Ford Falcon (Australia)

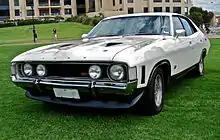
XA Falcon GT sedan – fitted with 5-spoke Globe wheels

The GT variant kept the twin driving lights, but reverted to a bonnet blackout with no stripes at all on the vehicle. The front guards received fake 'vents' just behind the indicators, and NACA ducts were added to the bonnet. Steel 12-slot wheels were reintroduced, although some GTs received the five-spoke Globe 'Bathurst' wheels, which had been ordered for the GT-HO Phase IV and now needed to be used. The GT's rear suspension featured radius rods to help locate the elliptical-spring solid rear axle. Other performance parts from the aborted Phase IV found their way onto GTs, including larger fuel tanks and winged sumps.